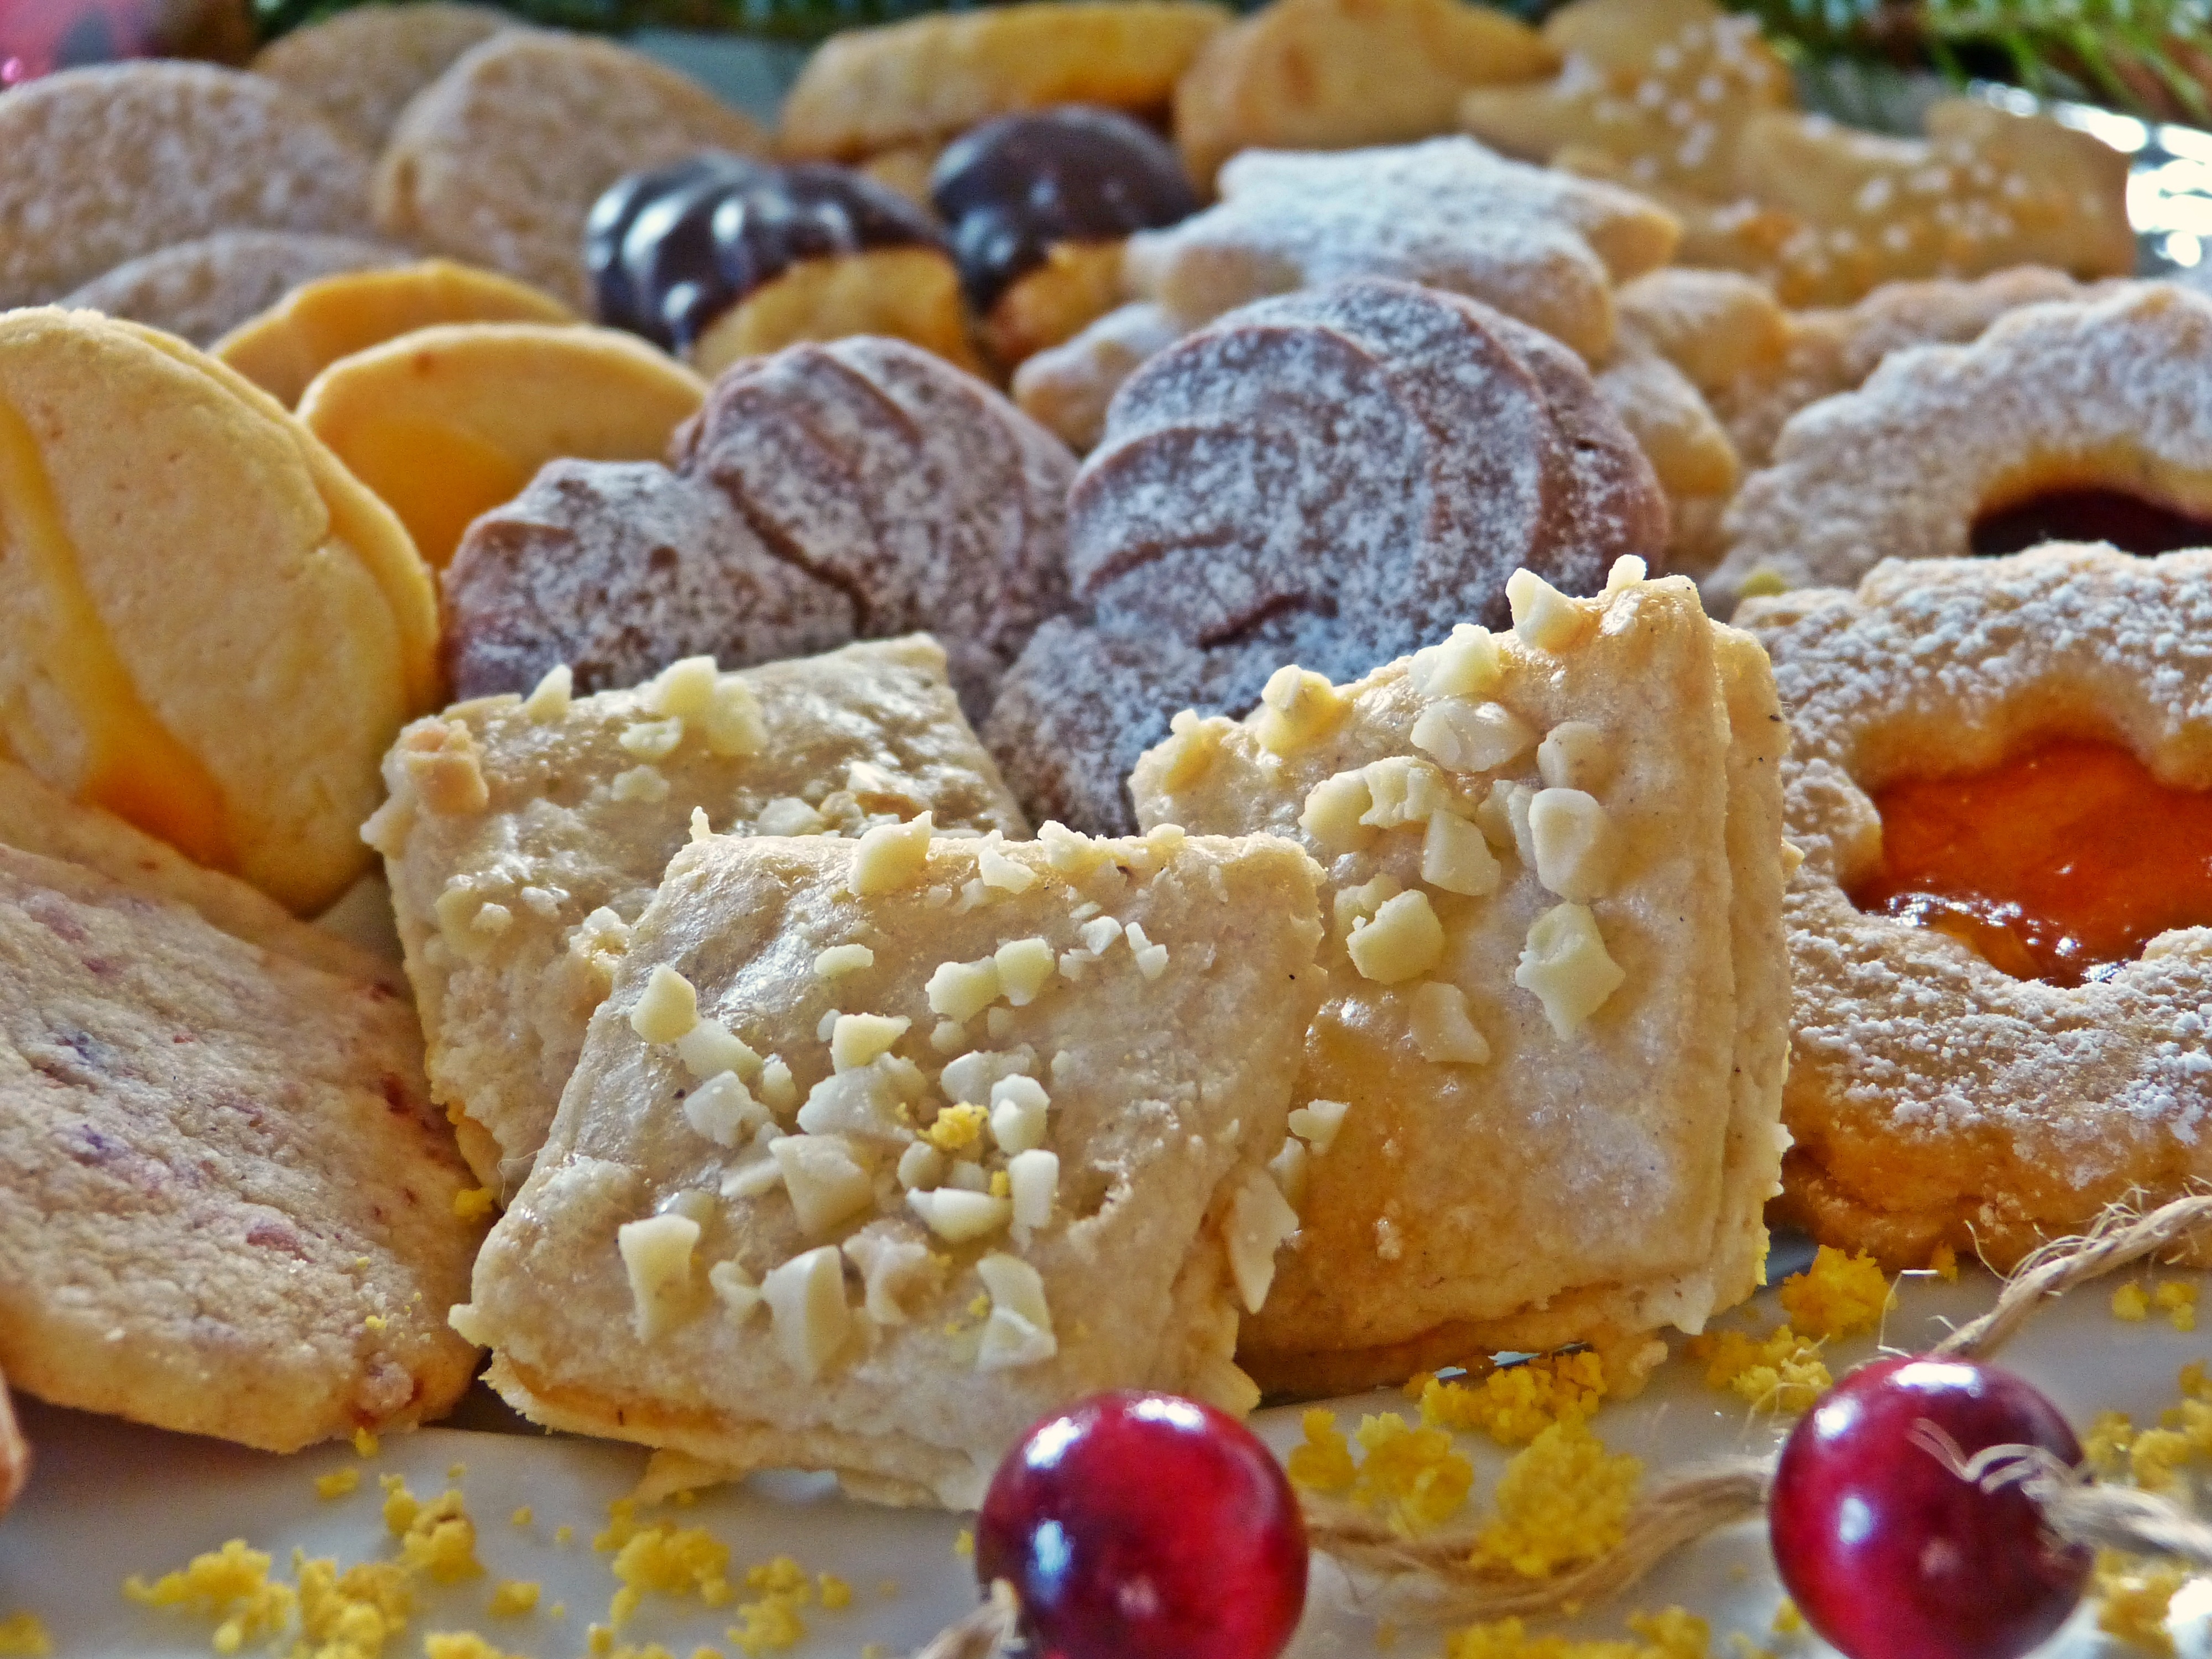
dish, food, produce, baking, christmas, cookie, dessert, cuisine, pastry, advent, bake, christmas cookies, even baked, cookies, sweetness, patisserie, baked goods, christmas baking, danish pastry, candied fruit, snack food, fruit cake, petit four